Norma Terris

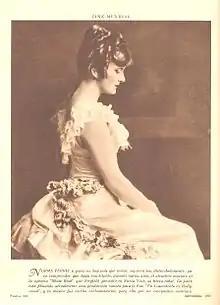
Terris, circa 1929

Norma Terris (born Norma Allison Cook; November 13, 1904 – November 15, 1989) was an American performer in musical theatre and vaudeville.